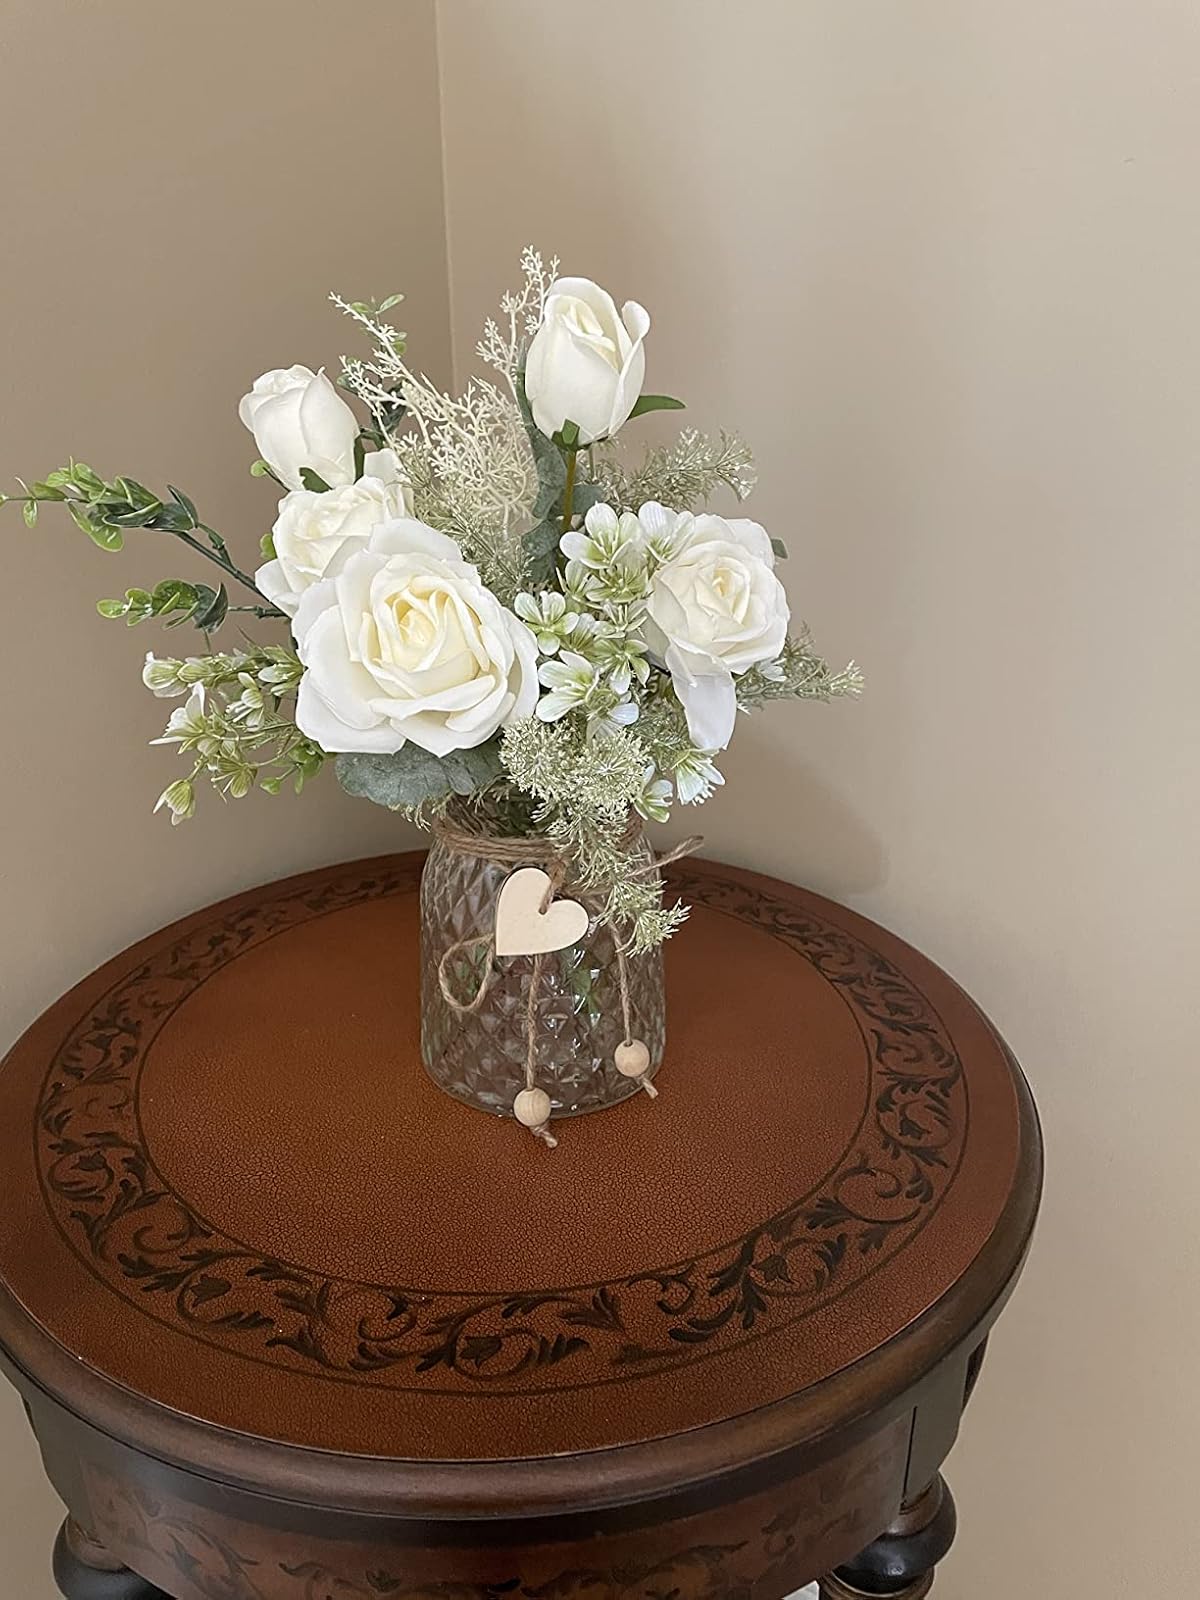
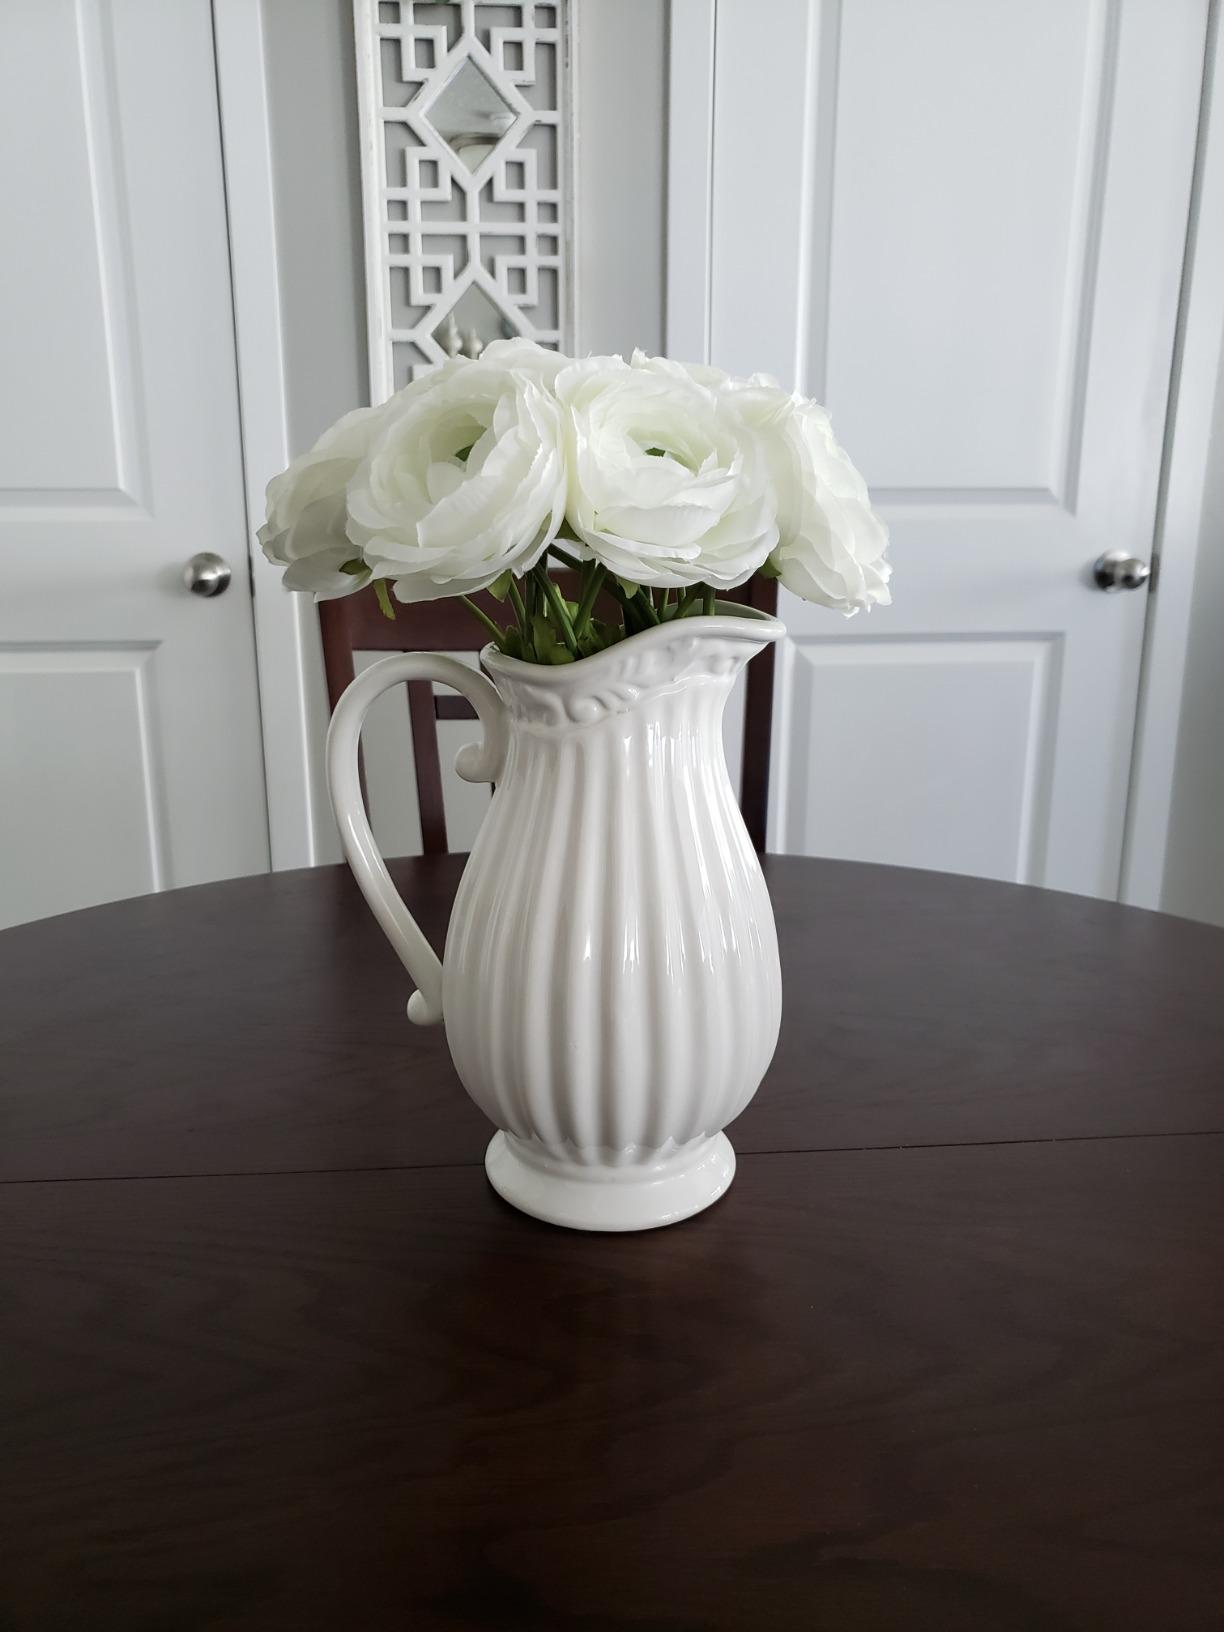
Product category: vase
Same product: no